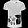
Label: T - shirt / top